Kalathingal

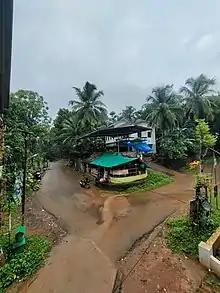
Kalathingal Junction

Kalathingal is a village in Kuzhimanna, Malappuram district in the Indian state of Kerala.This is a Place where three Grama Panchayats sharing their boarder lines( Areacode , Kuzhimanna and Kavanur Grama Panchayats).